Sudetendeutsches Freikorps

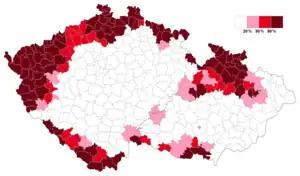
Czech districts with an ethnic German population in 1934 of 20% or more (pink), 50% or more (red), and 80% or more (dark red) in 1935

From 1918 to 1938, after the breakup of the Austro-Hungarian Empire, more than three million ethnic Germans lived in the Czech part of the newly created state of Czechoslovakia.